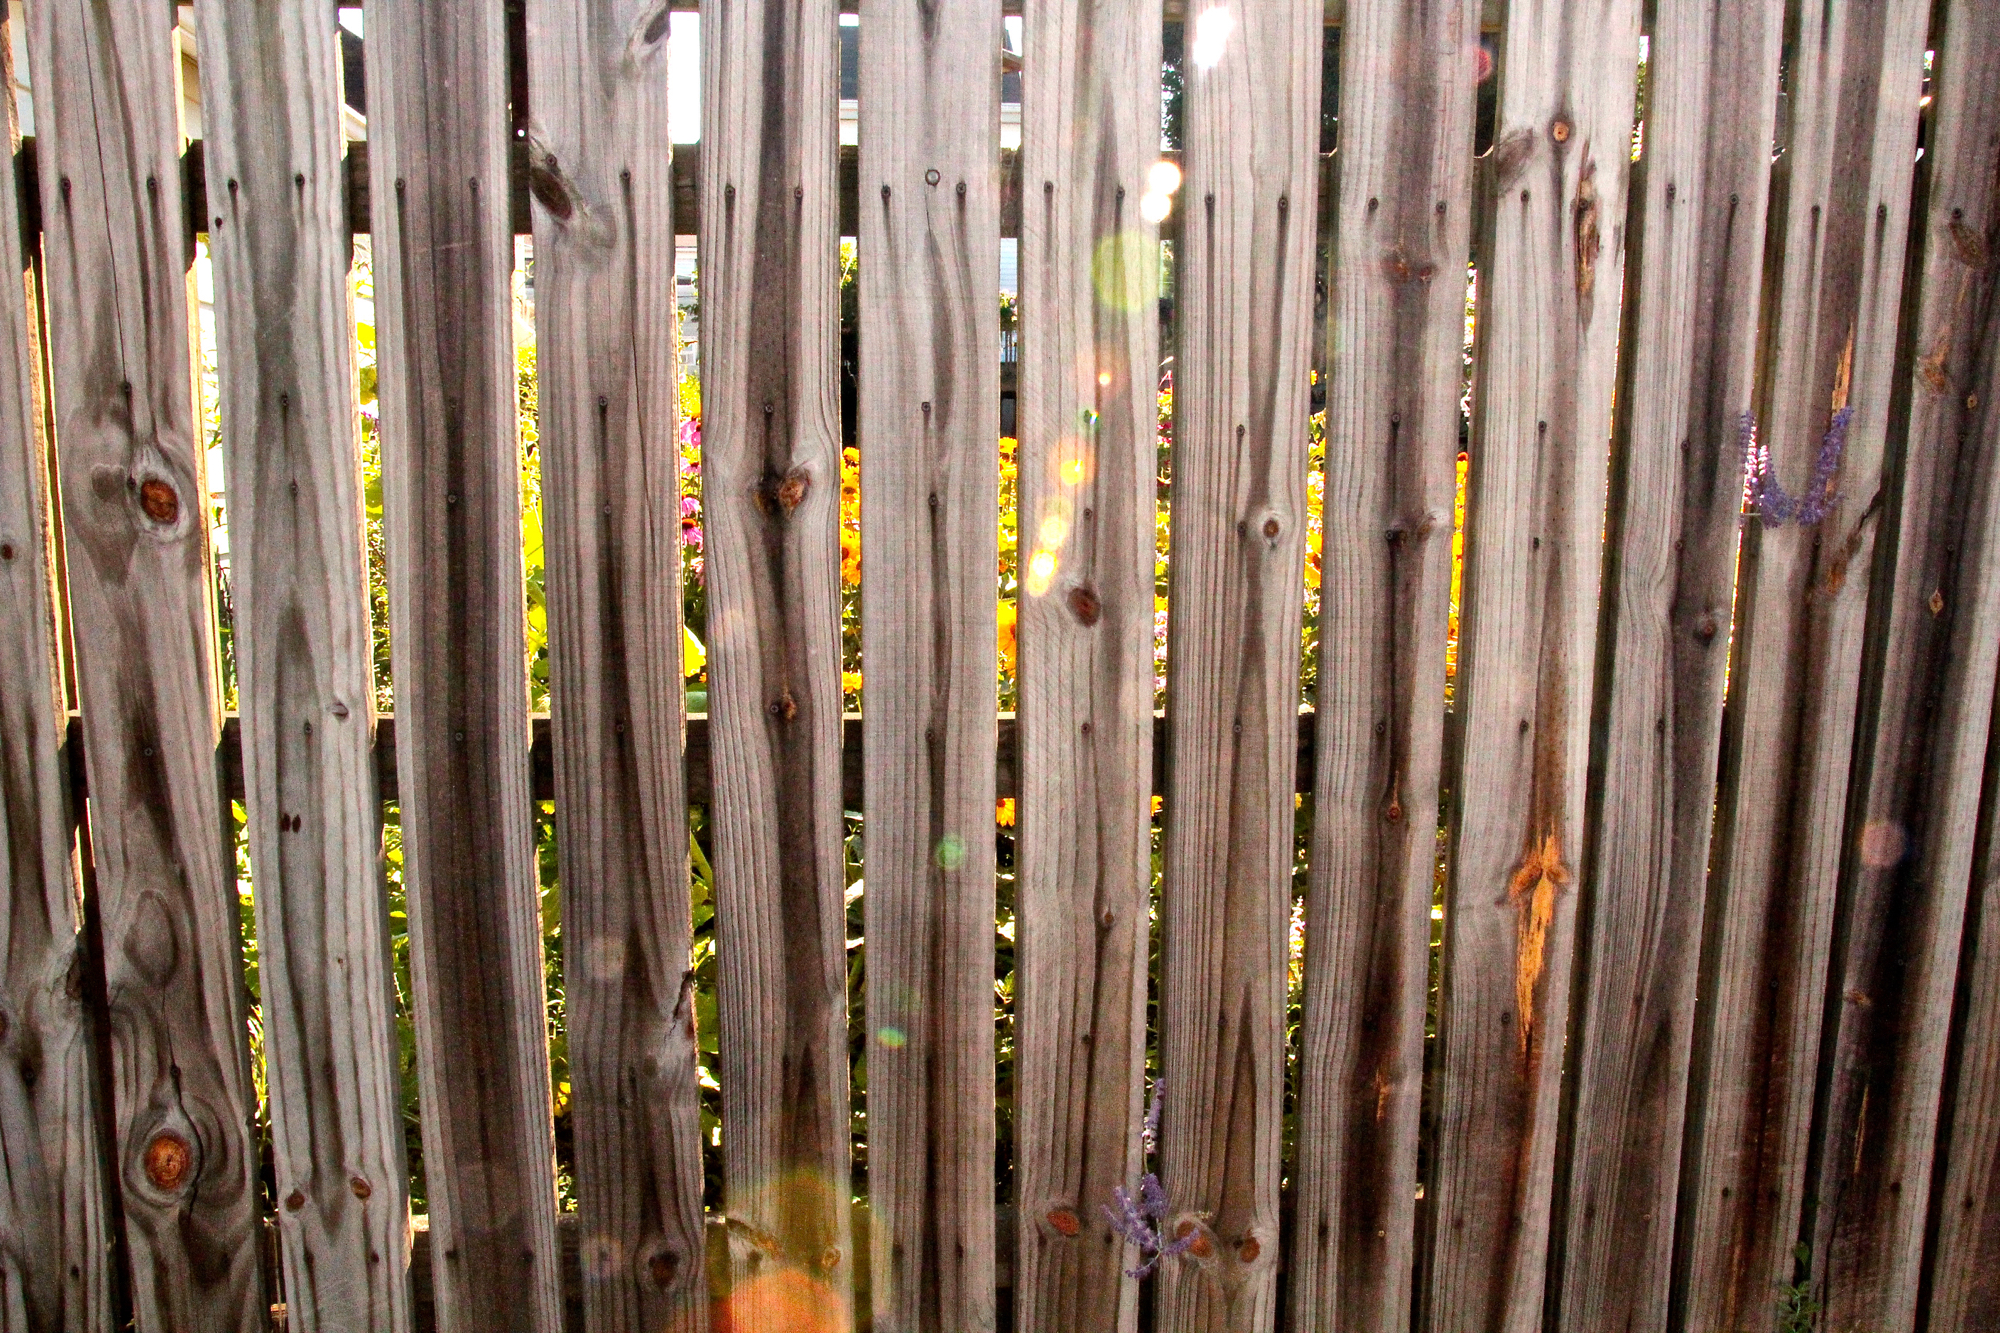
tree, branch, fence, plant, wood, leaf, flower, twig, interior design, bamboo, hff, fencedfriday, 3652015, 365the2015edition, day205, day205365, 24jul15, grass family, plant stem, outdoor structure, home fencing